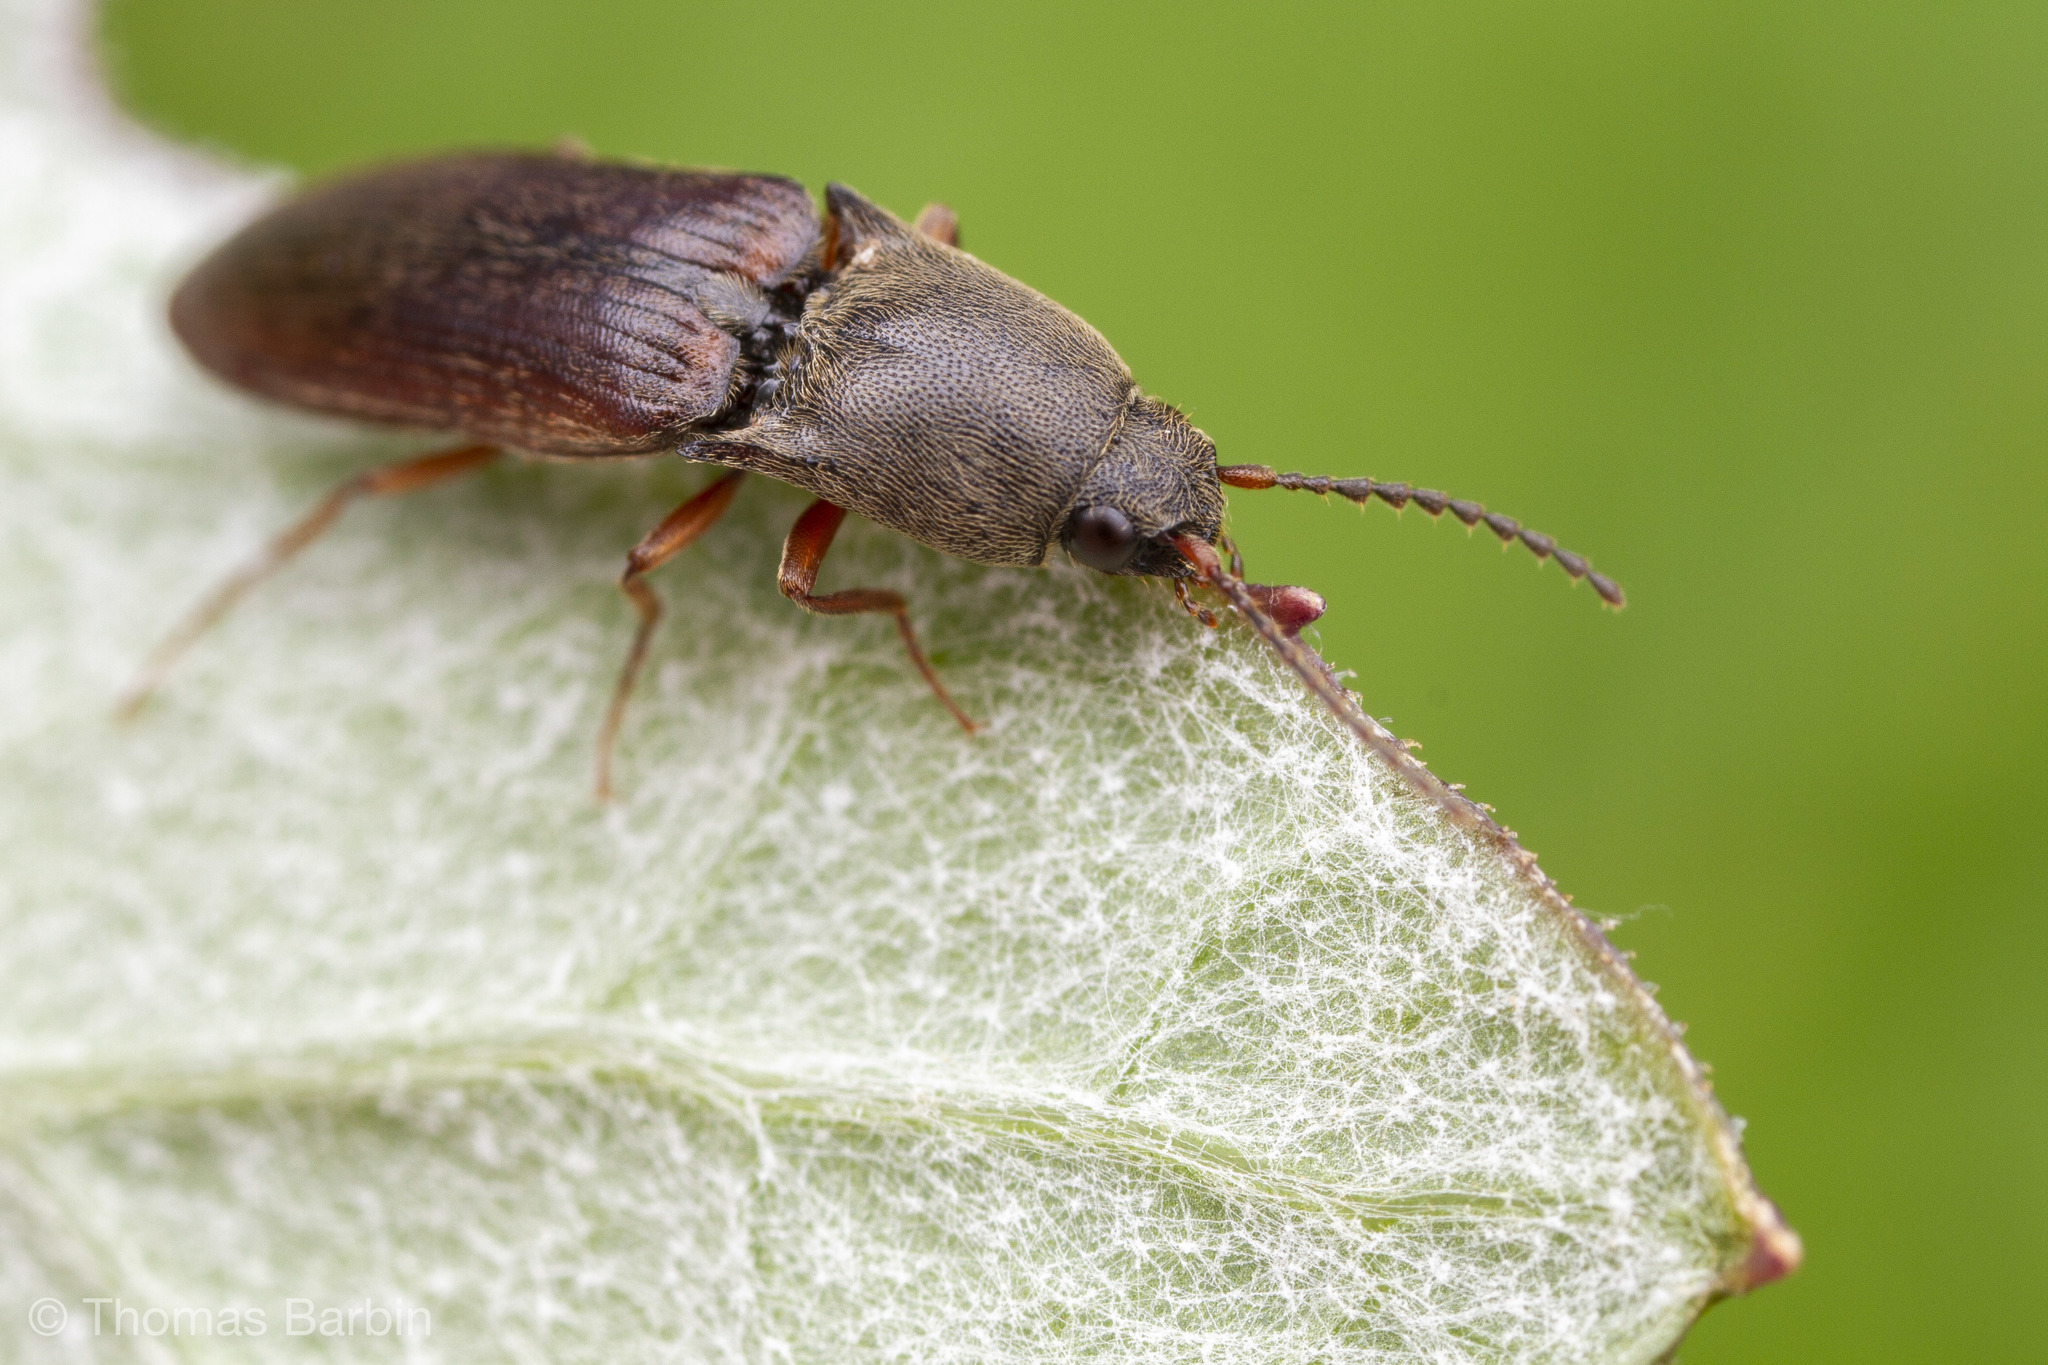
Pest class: clickbeetles_wireworms